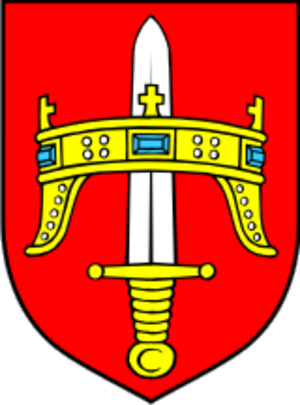
Le comitat de Šibenik-Knin est un comitat de Croatie situé au nord de la Dalmatie centrale. Son centre est Šibenik.